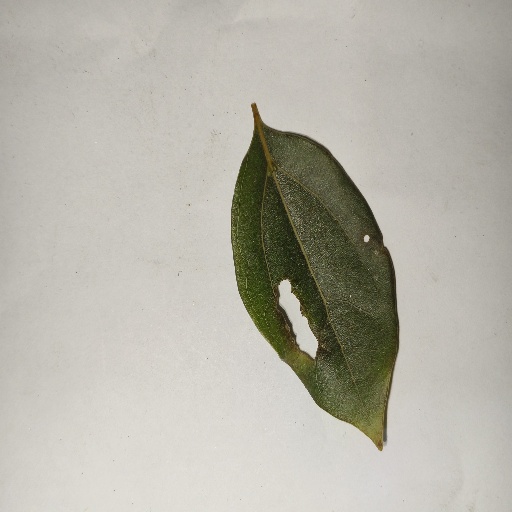
Species: Camphor
Leaf condition: Shot Hole